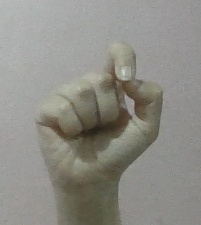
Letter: fa